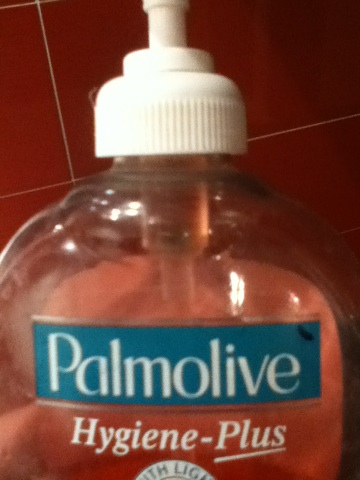Question: What is written here?
Answer: palmolive hygiene plus